Andy Stack (musician)

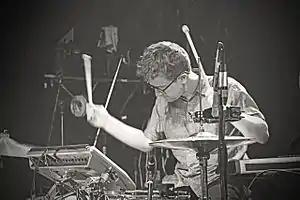
Stack performing in 2016

Andrew Brant "Andy" Stack is one of the founding members of the indie-rock duo Wye Oak and a solo artist under the moniker Joyero, as well as a remix artist and a composer and producer for film and commercial music. He has also performed as a member of EL VY, and Lambchop.